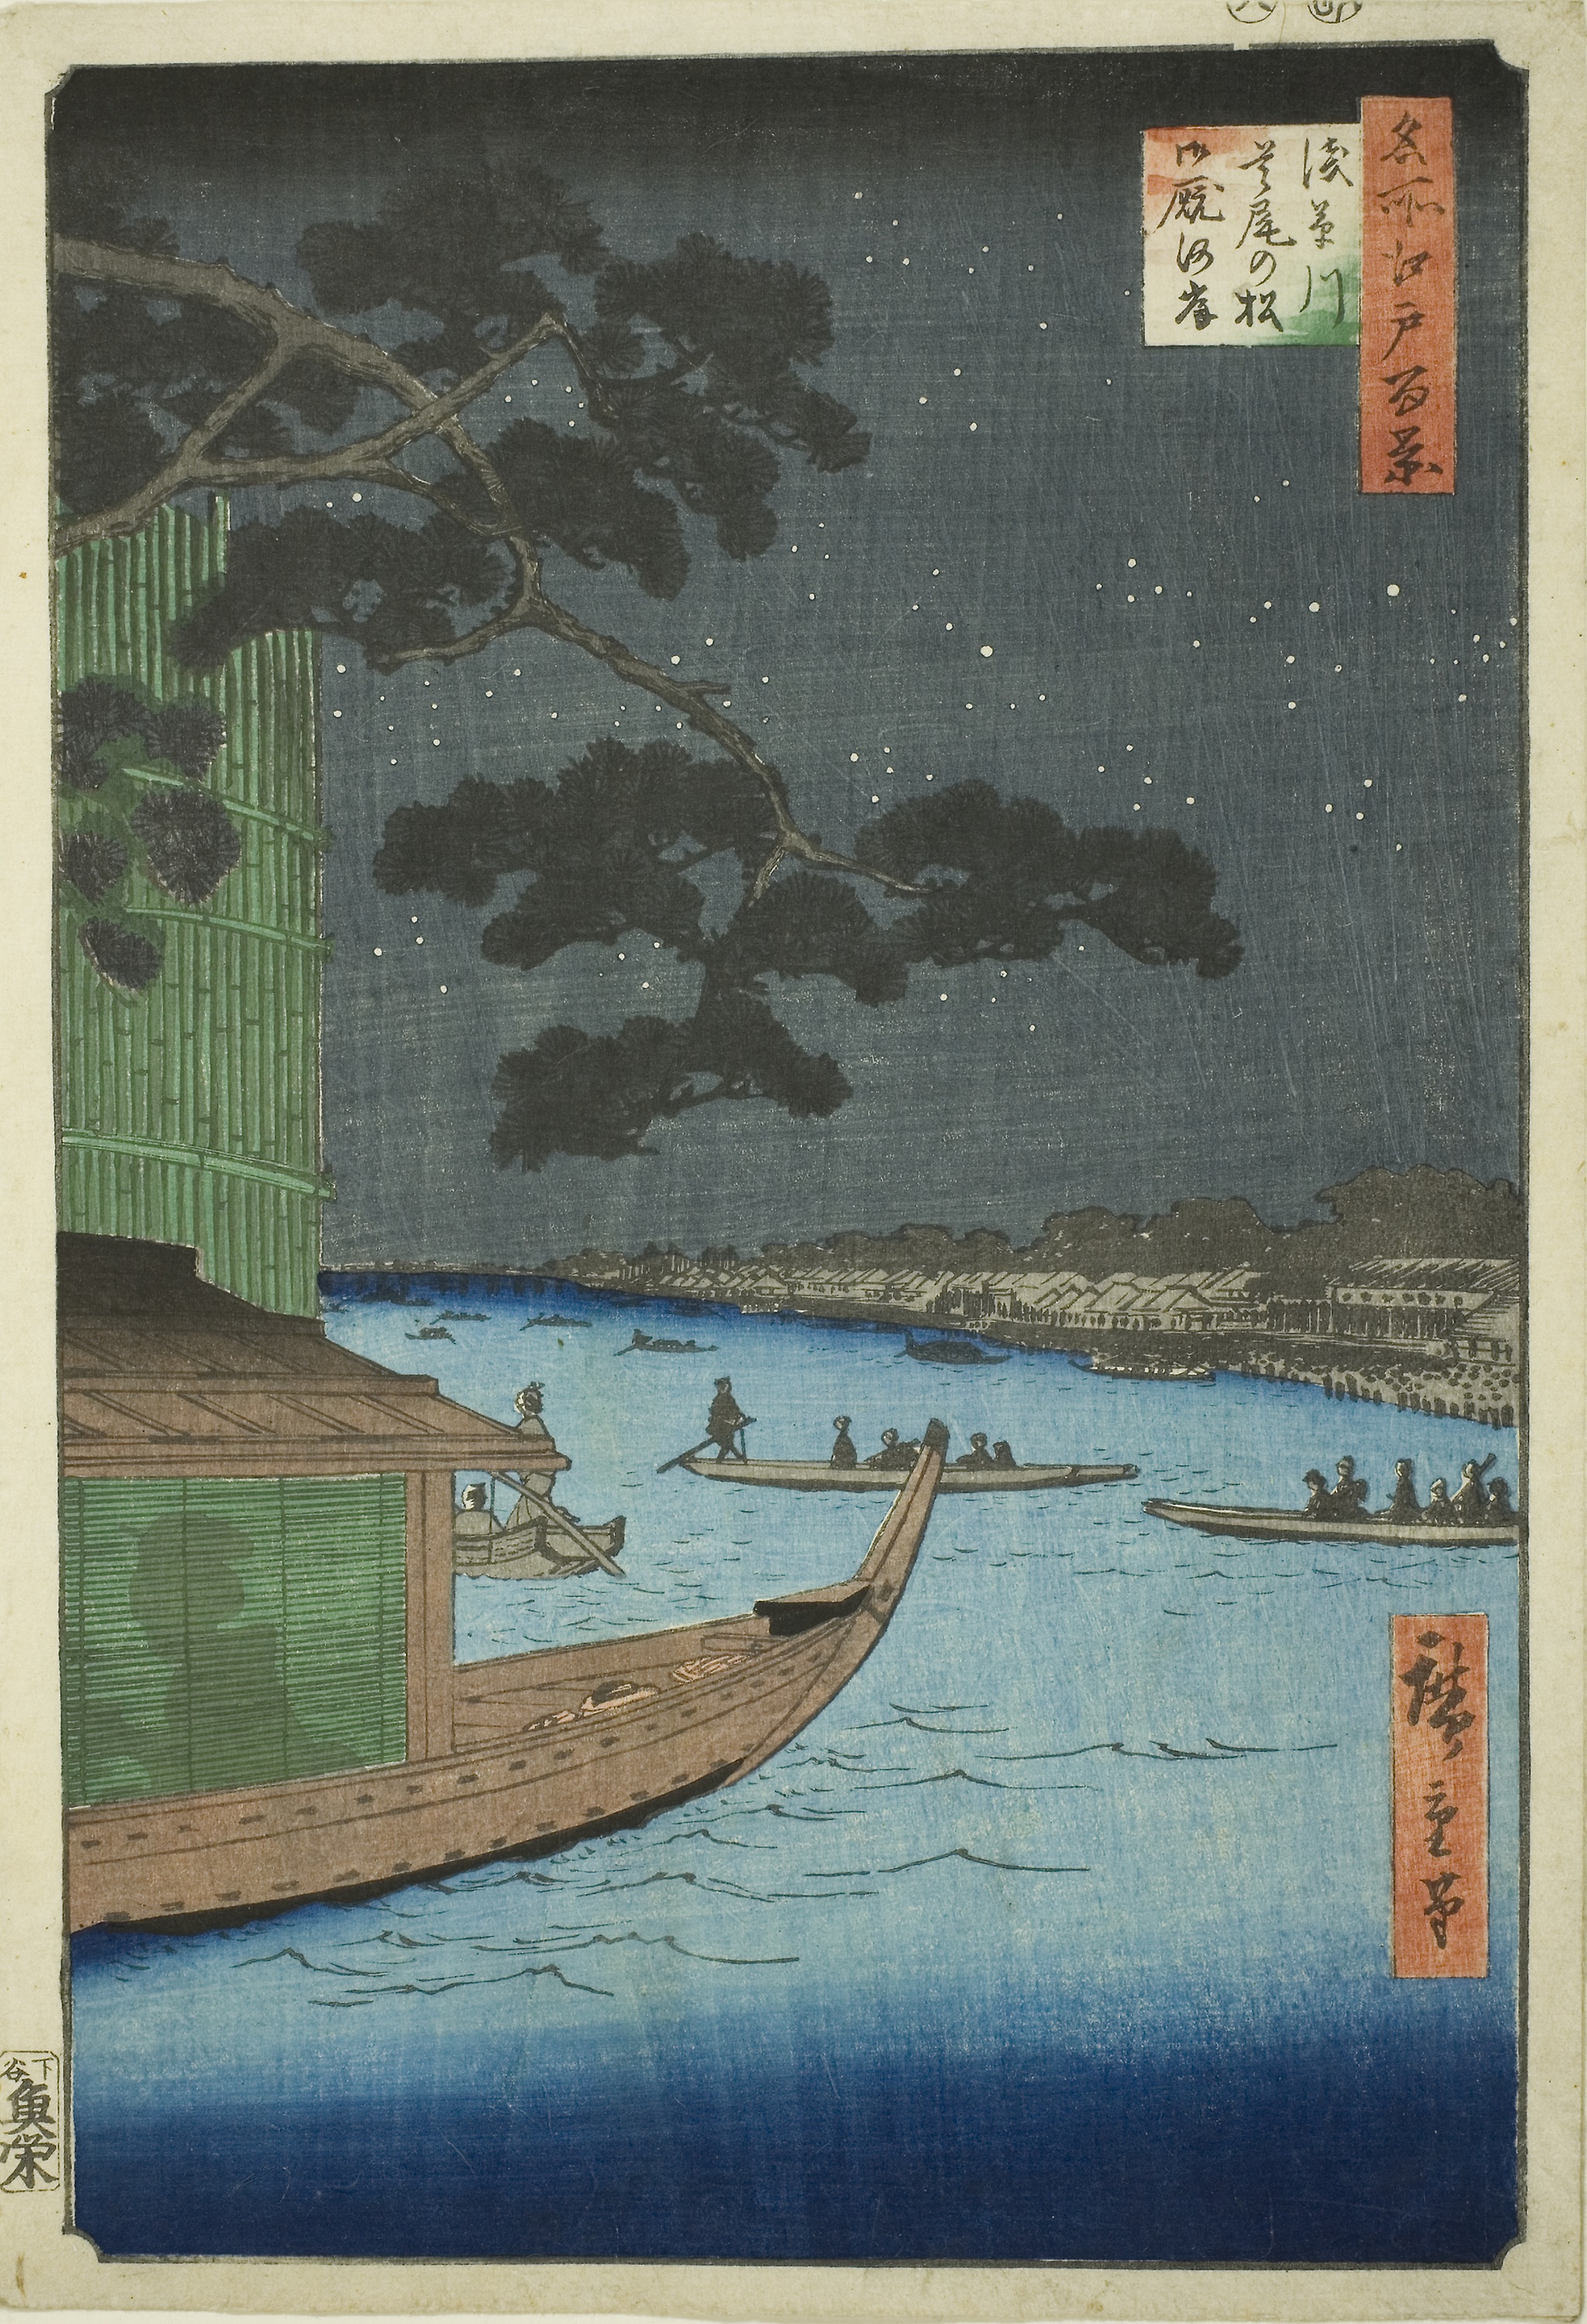
painting, art, illustration, modern art, wood, artwork, still life